Starkville, Mississippi

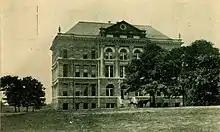
Montgomery Hall is one of 22 sites in Starkville listed on the National Register of Historic Places.

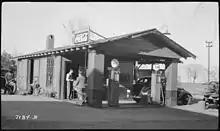
Cooperative Creamery Station in Starkville, 1939

As of the 2020 United States census, there were 24,360 people, 10,092 households, and 4,895 families residing in the city.